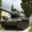
Label: tank